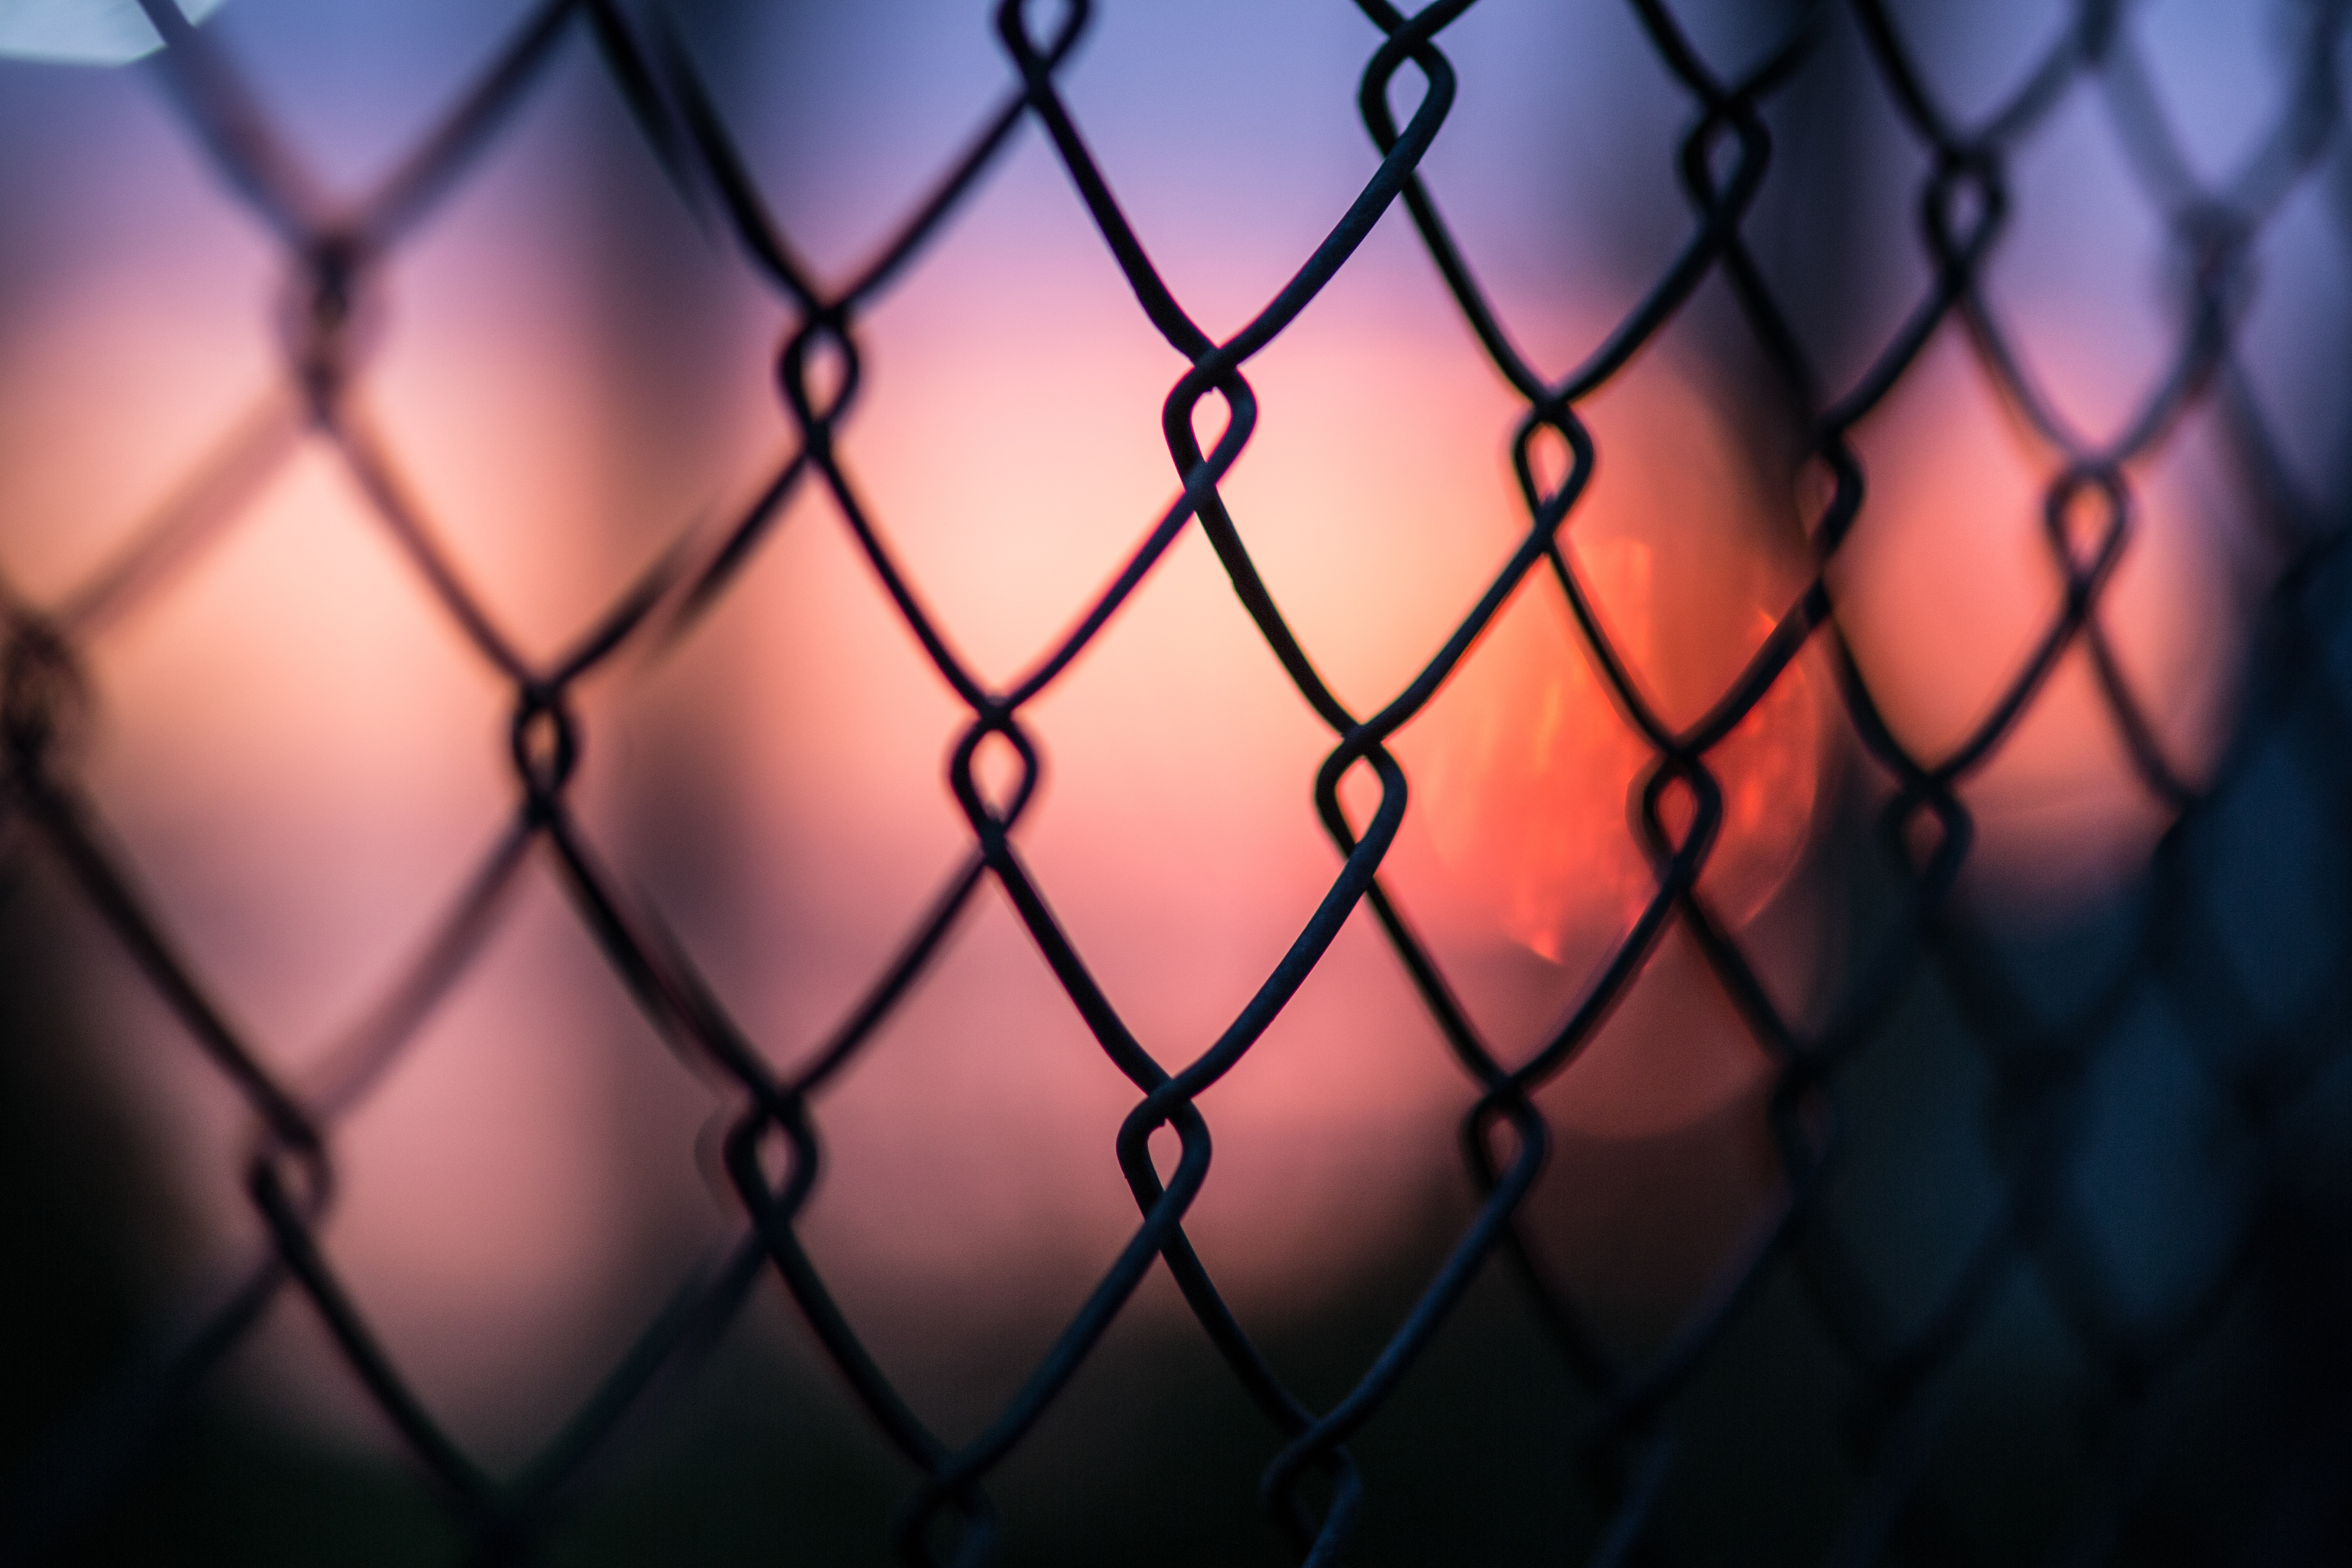
light, night, sunlight, line, reflection, red, color, darkness, blue, circle, close up, symmetry, shape, macro photography